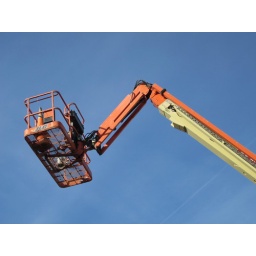
Everything looks great against a blue sky